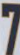
Number: 7